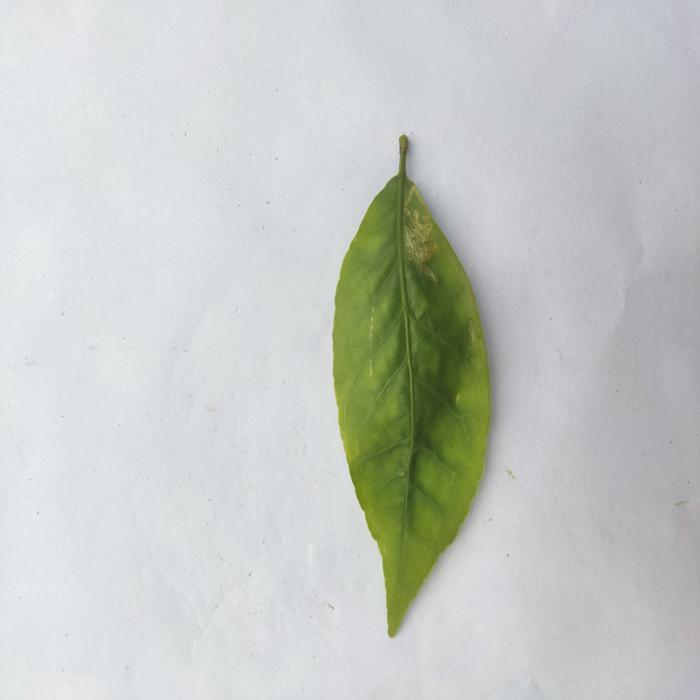
Crop: Aegle Marmelos
Leaf condition: Leaf_Spot